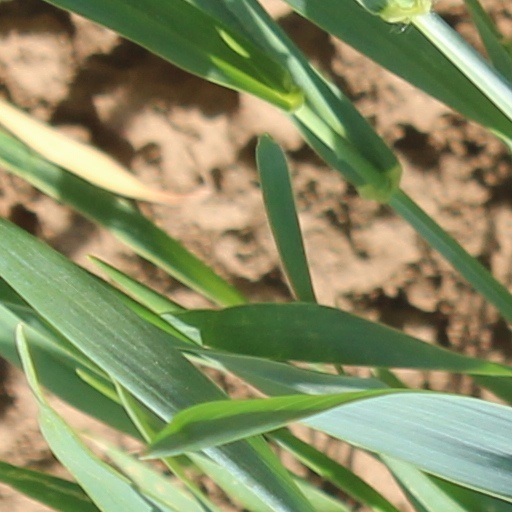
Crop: wheat